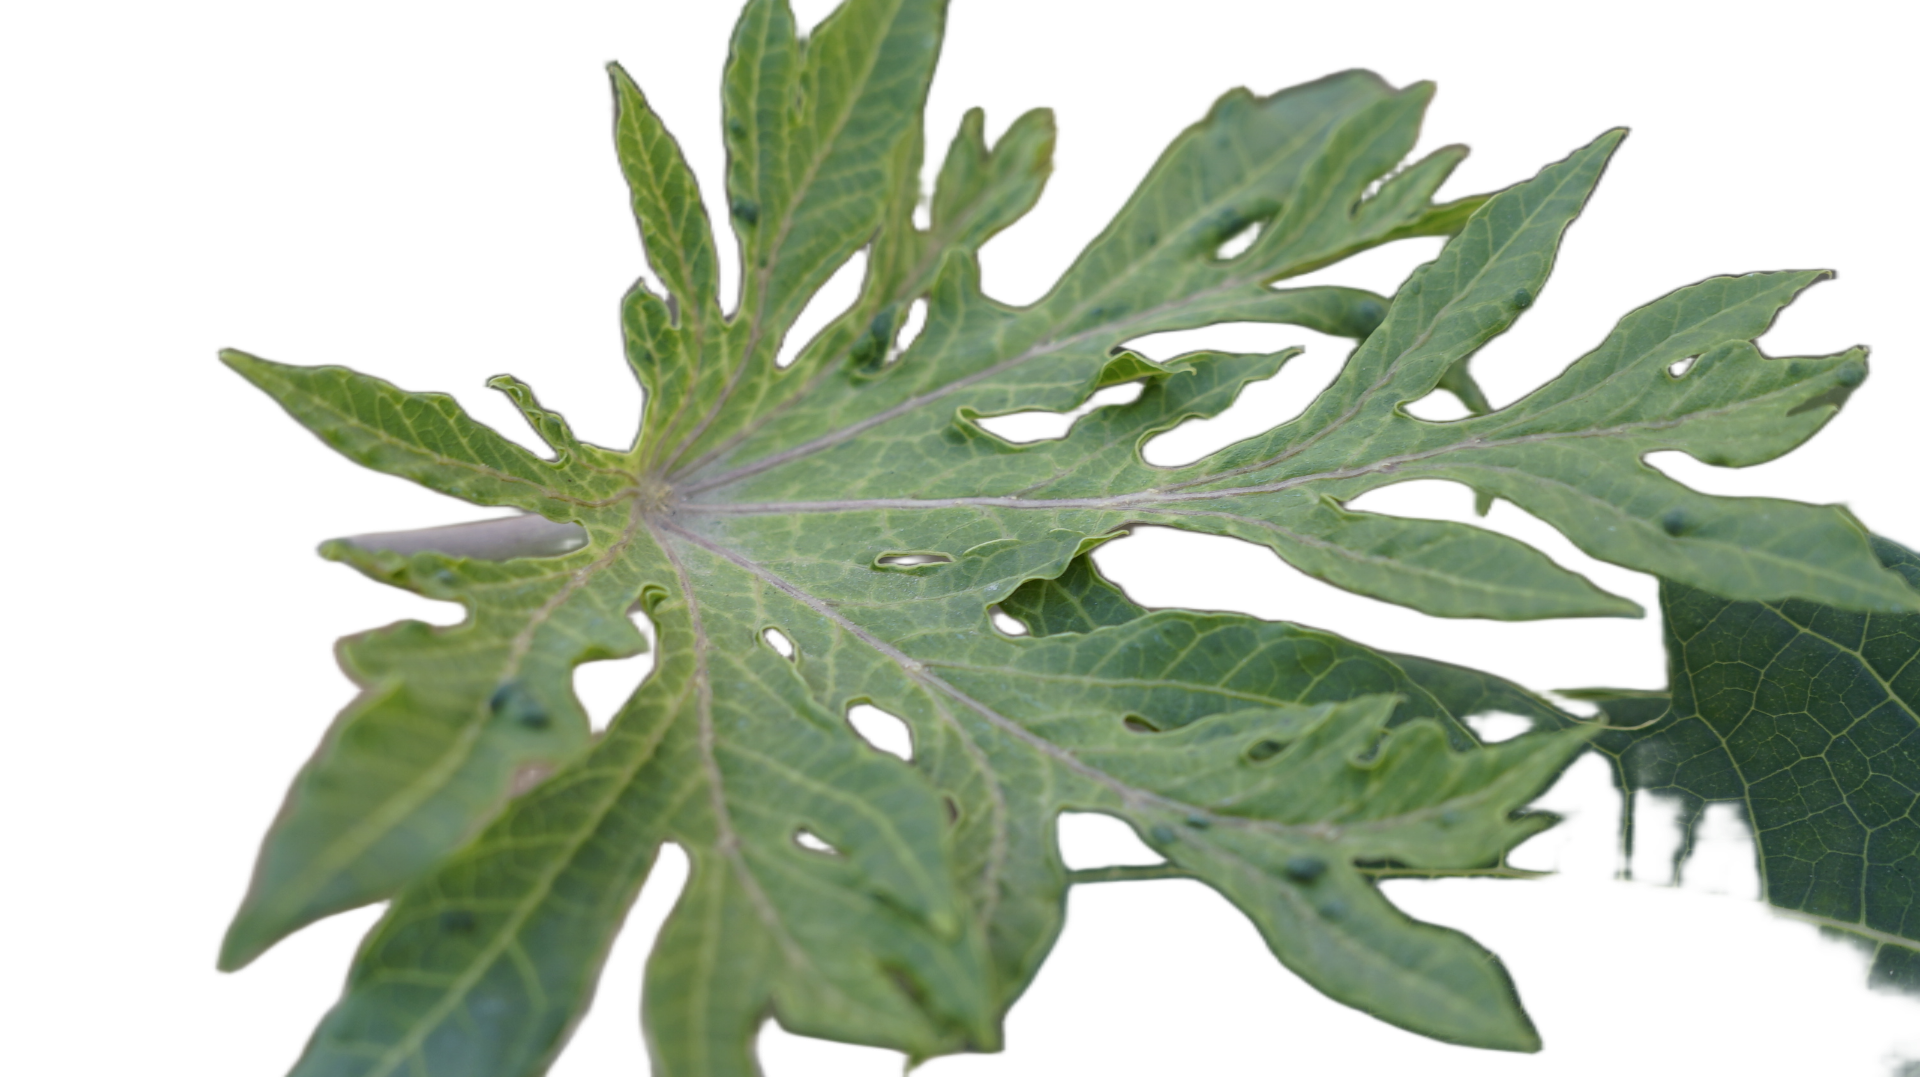
Crop: Papaya
Label: Curled_Yellow_Spot